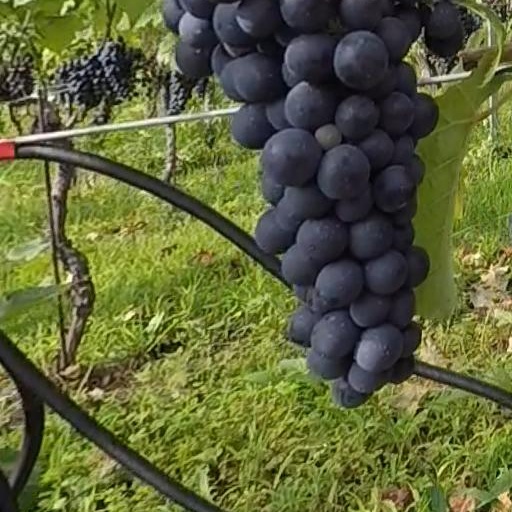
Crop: grape